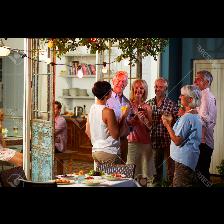
Label: Human